Basant (film)

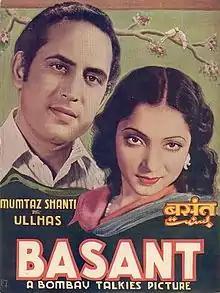
Theatrical release poster

Basant is a 1942 pre-partition Indian romantic musical film directed by Amiya Chakrabarty, produced by Bombay Talkies and starring Mumtaz Shanti and Madhubala along with Ulhas.